Promotional model

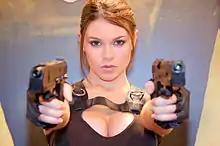

"Spokesmodel" is a term used for a model who is employed to be associated with a specific brand or product in advertisements. A spokesmodel may be a celebrity used only in advertisements (in contrast to a "brand ambassador", who is also expected to represent the company at various events), but often the term refers to a model who is not a celebrity in their own right. A classic example of such spokesmodels are the models engaged to be the Marlboro Man between 1954 and 1999, and the Clarion Girl since 1975. Contrary to what the term suggests, a spokesmodel is normally not expected to verbally promote the brand. In Japan, they are known as campaign girls ( or image girls ( and are hired by government agencies.